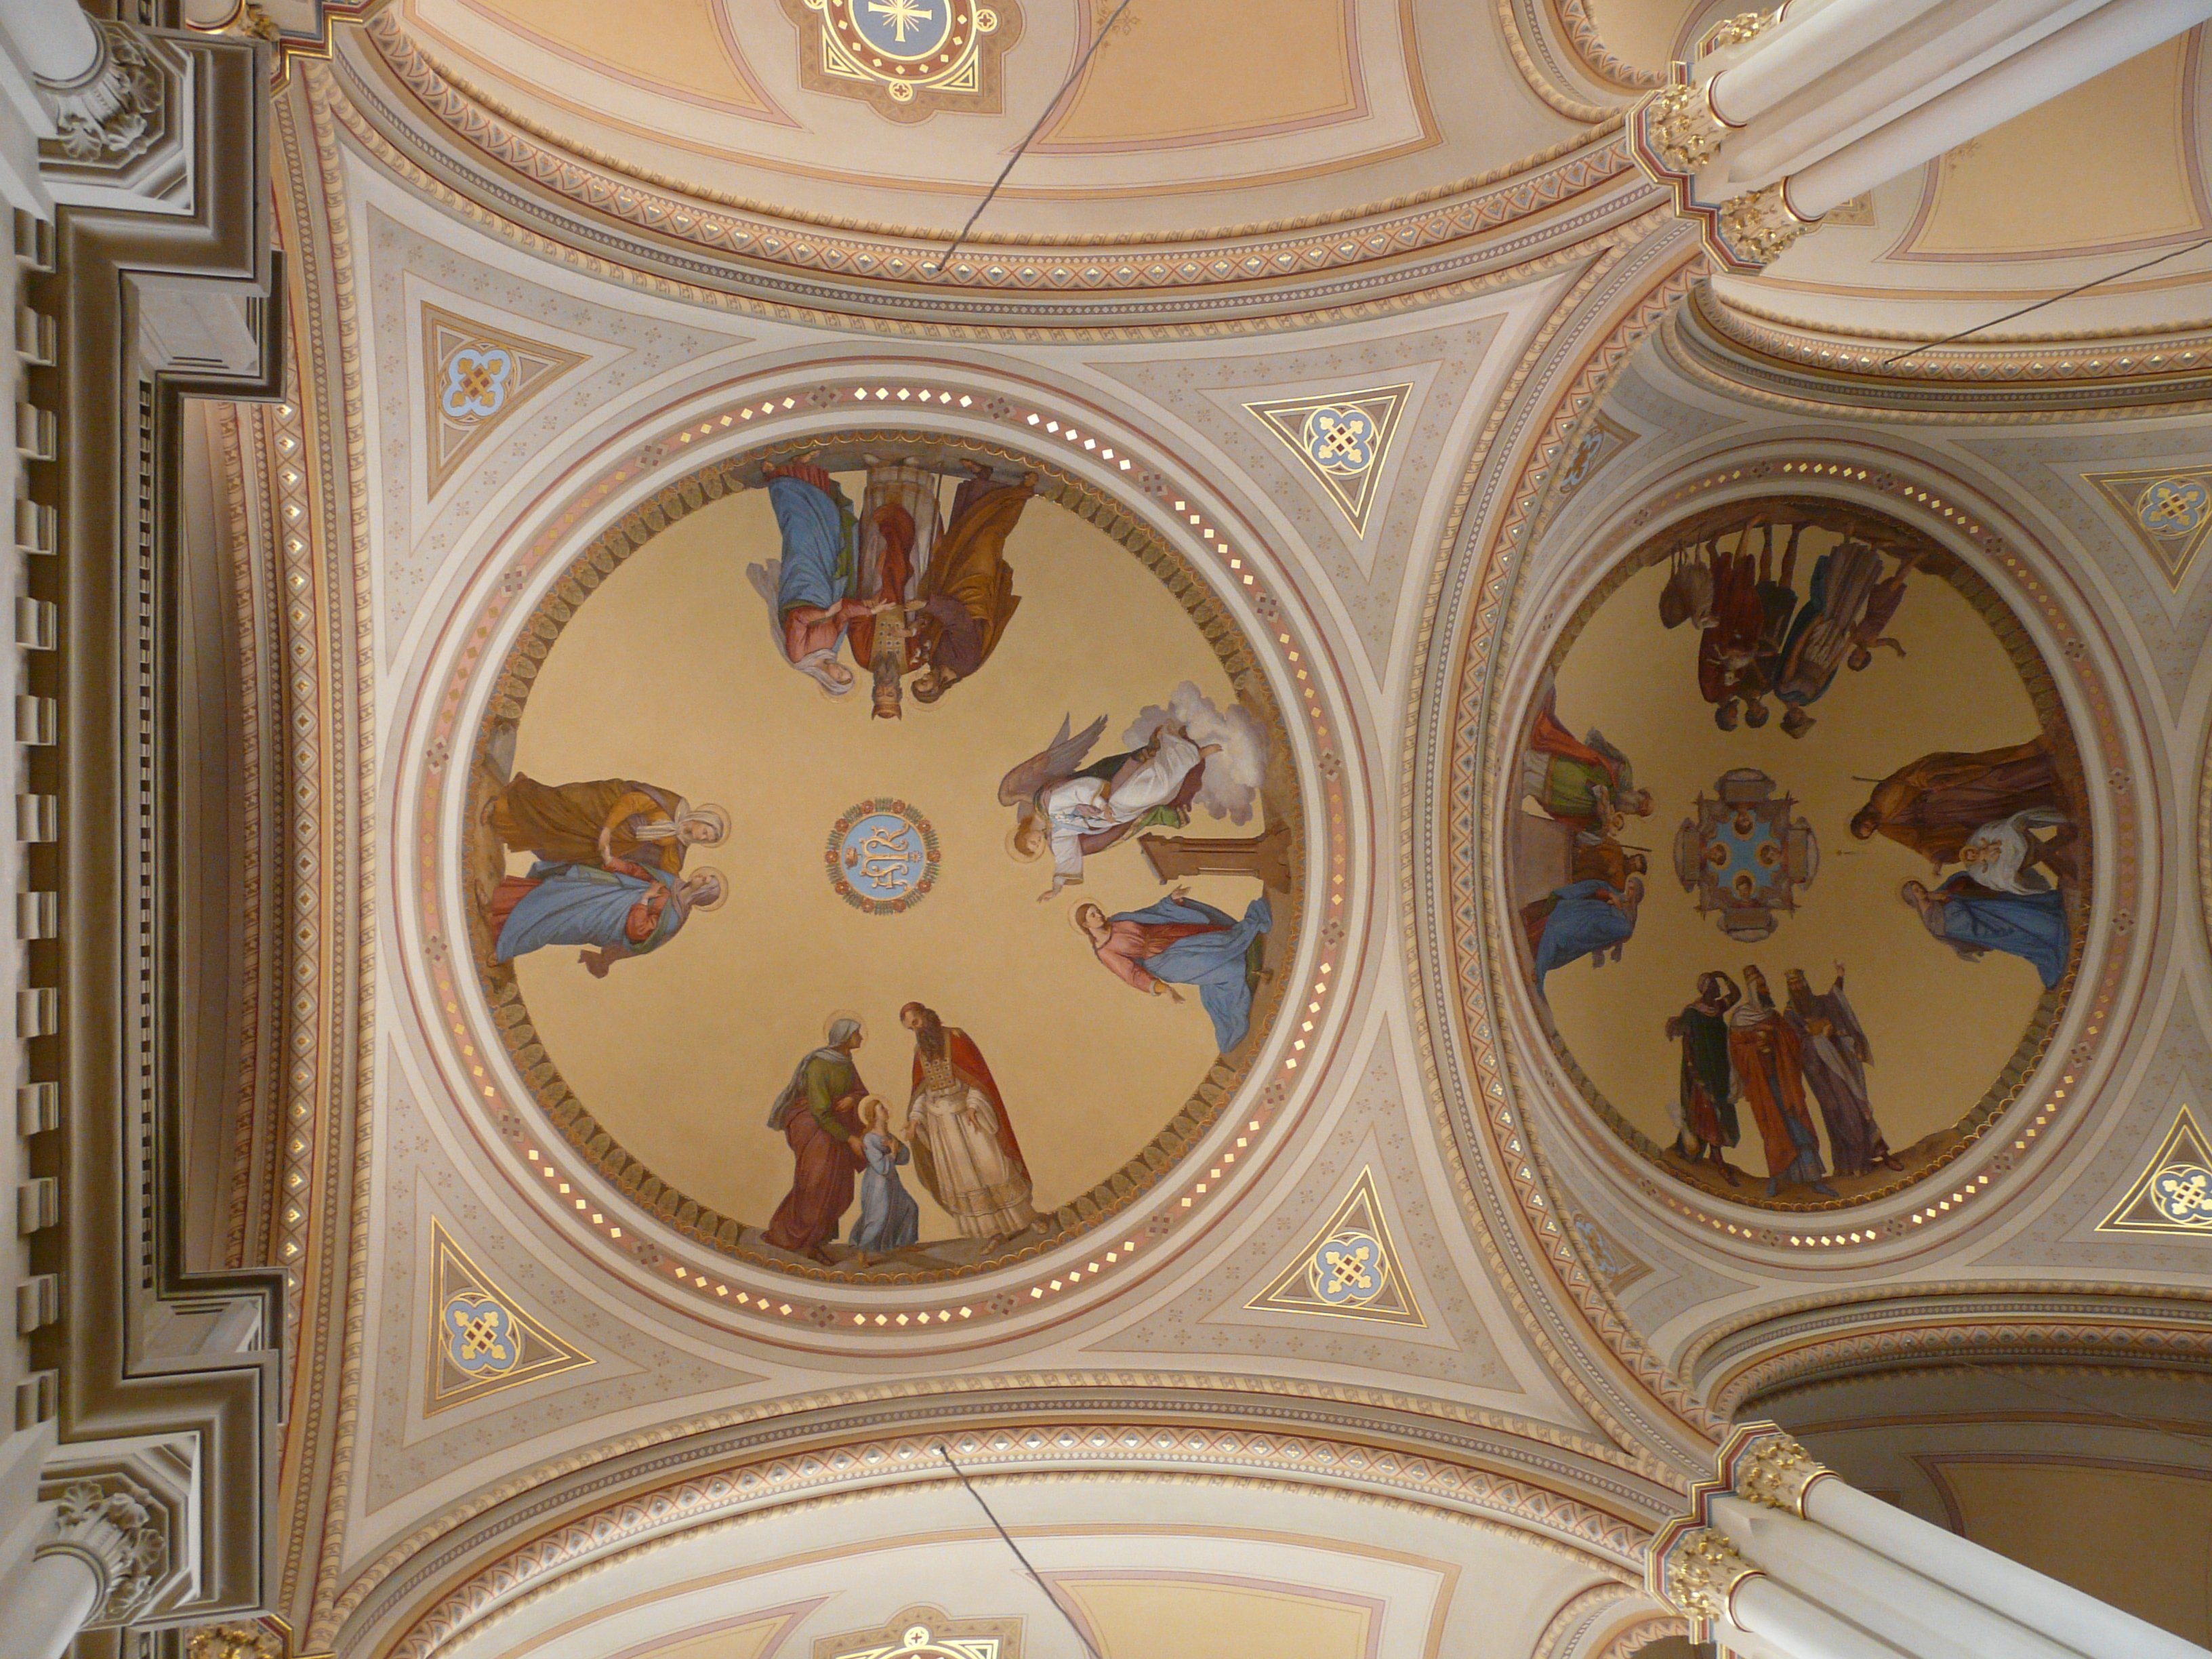
window, building, ceiling, facade, church, cathedral, blanket, place of worship, bible, painting, baptistery, art, faith, symmetry, christianity, basilica, dome, baroque, cover painting, white horn, ceiling painting, biblical scene, ancient history